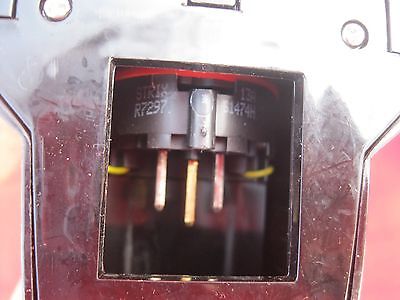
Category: kettle